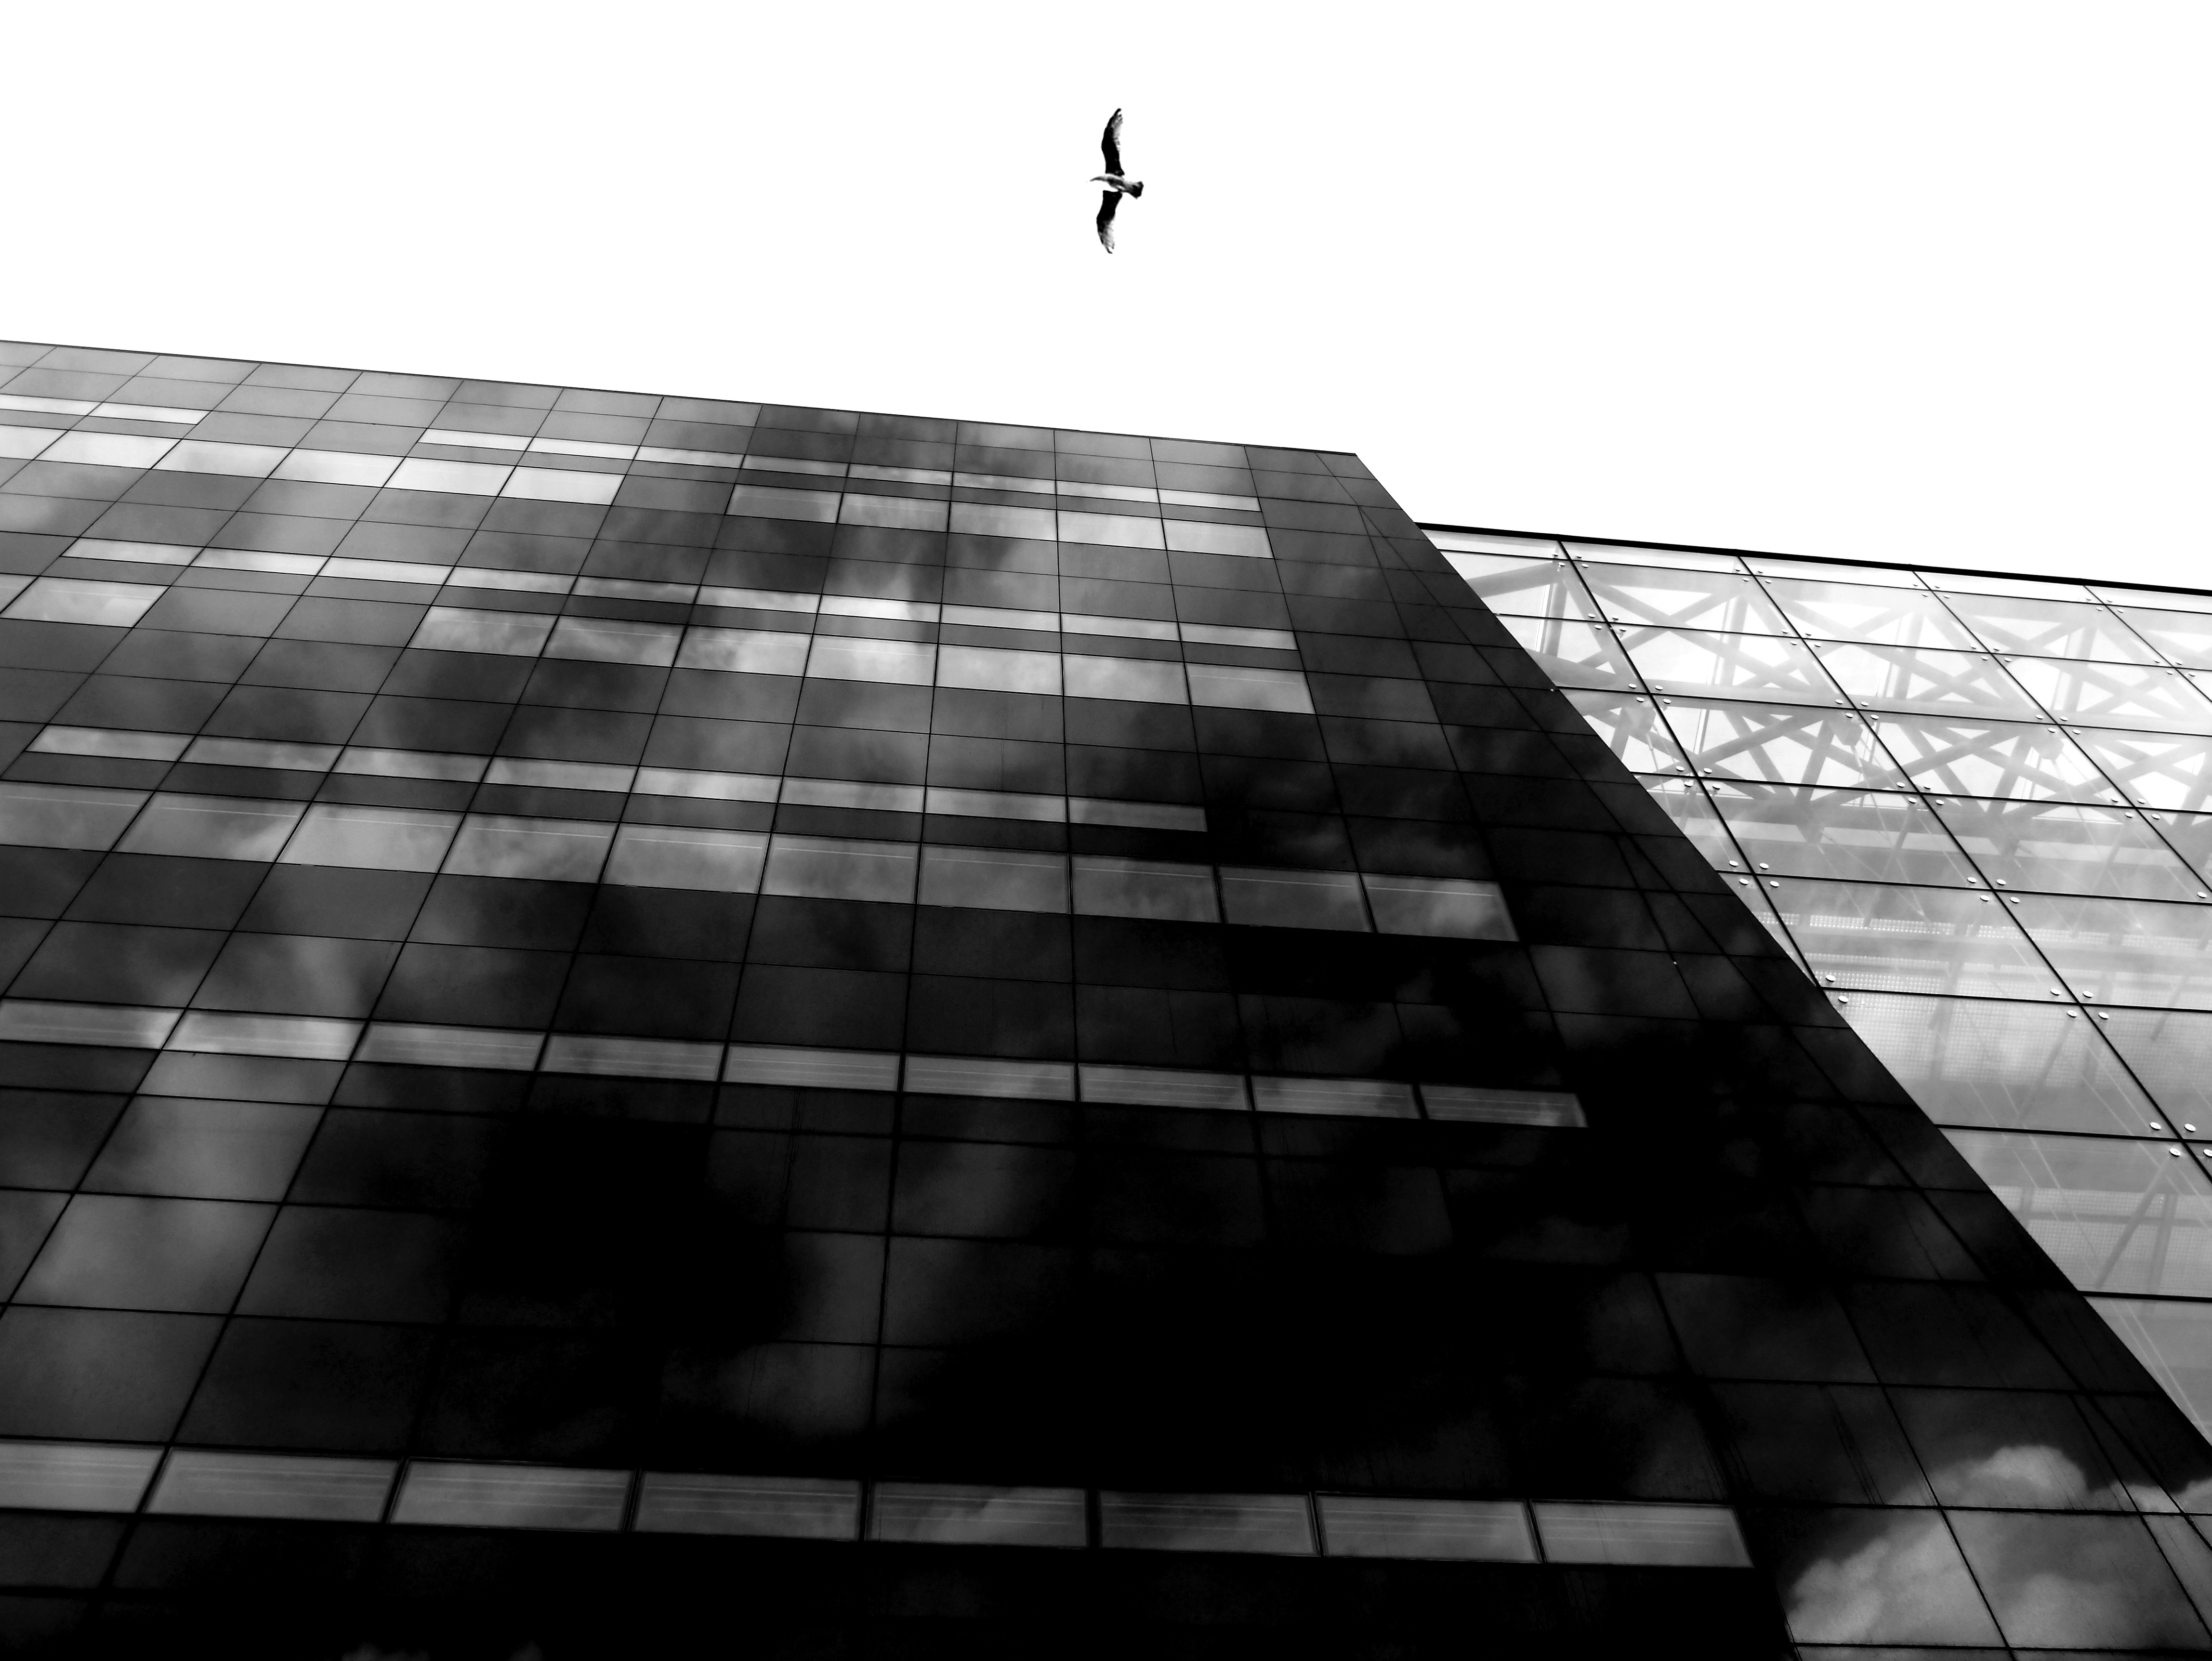
light, black and white, architecture, white, glass, skyscraper, wall, seagull, line, reflection, facade, black, monochrome, design, symmetry, shape, monochrome photography